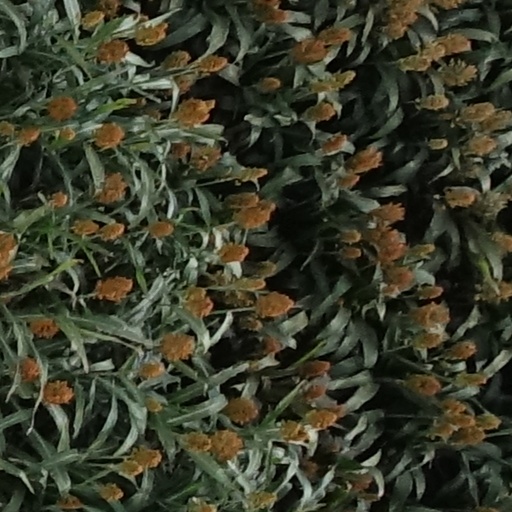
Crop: sorghum